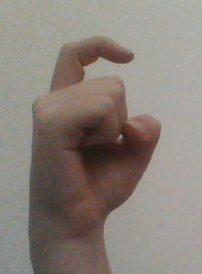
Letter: ra